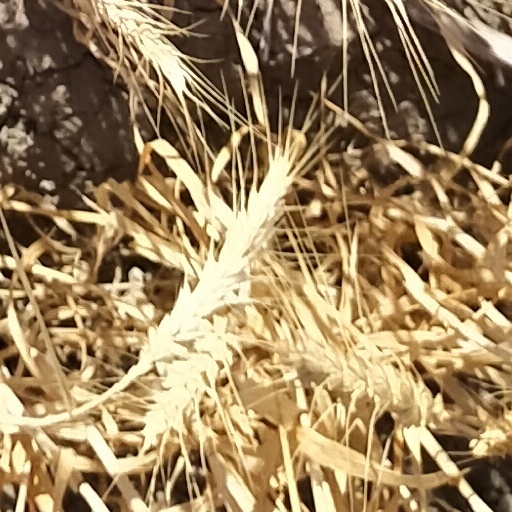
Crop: wheat